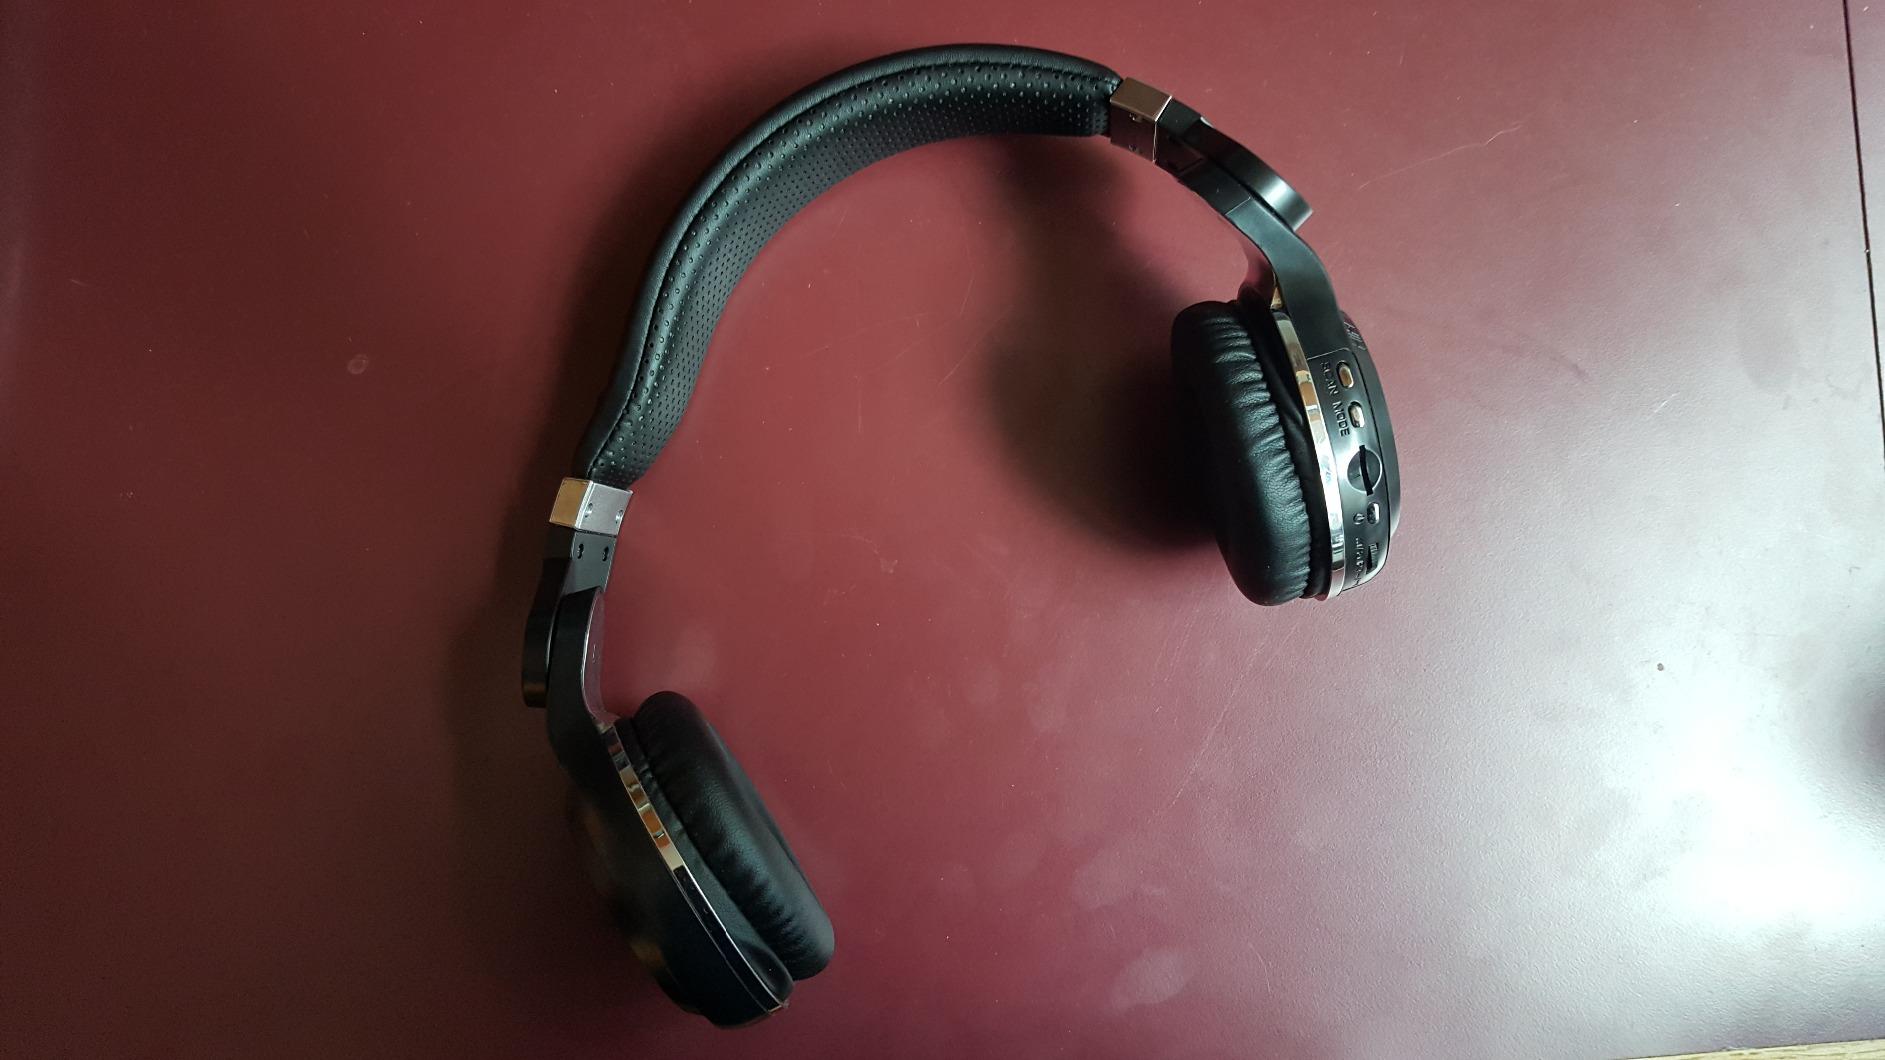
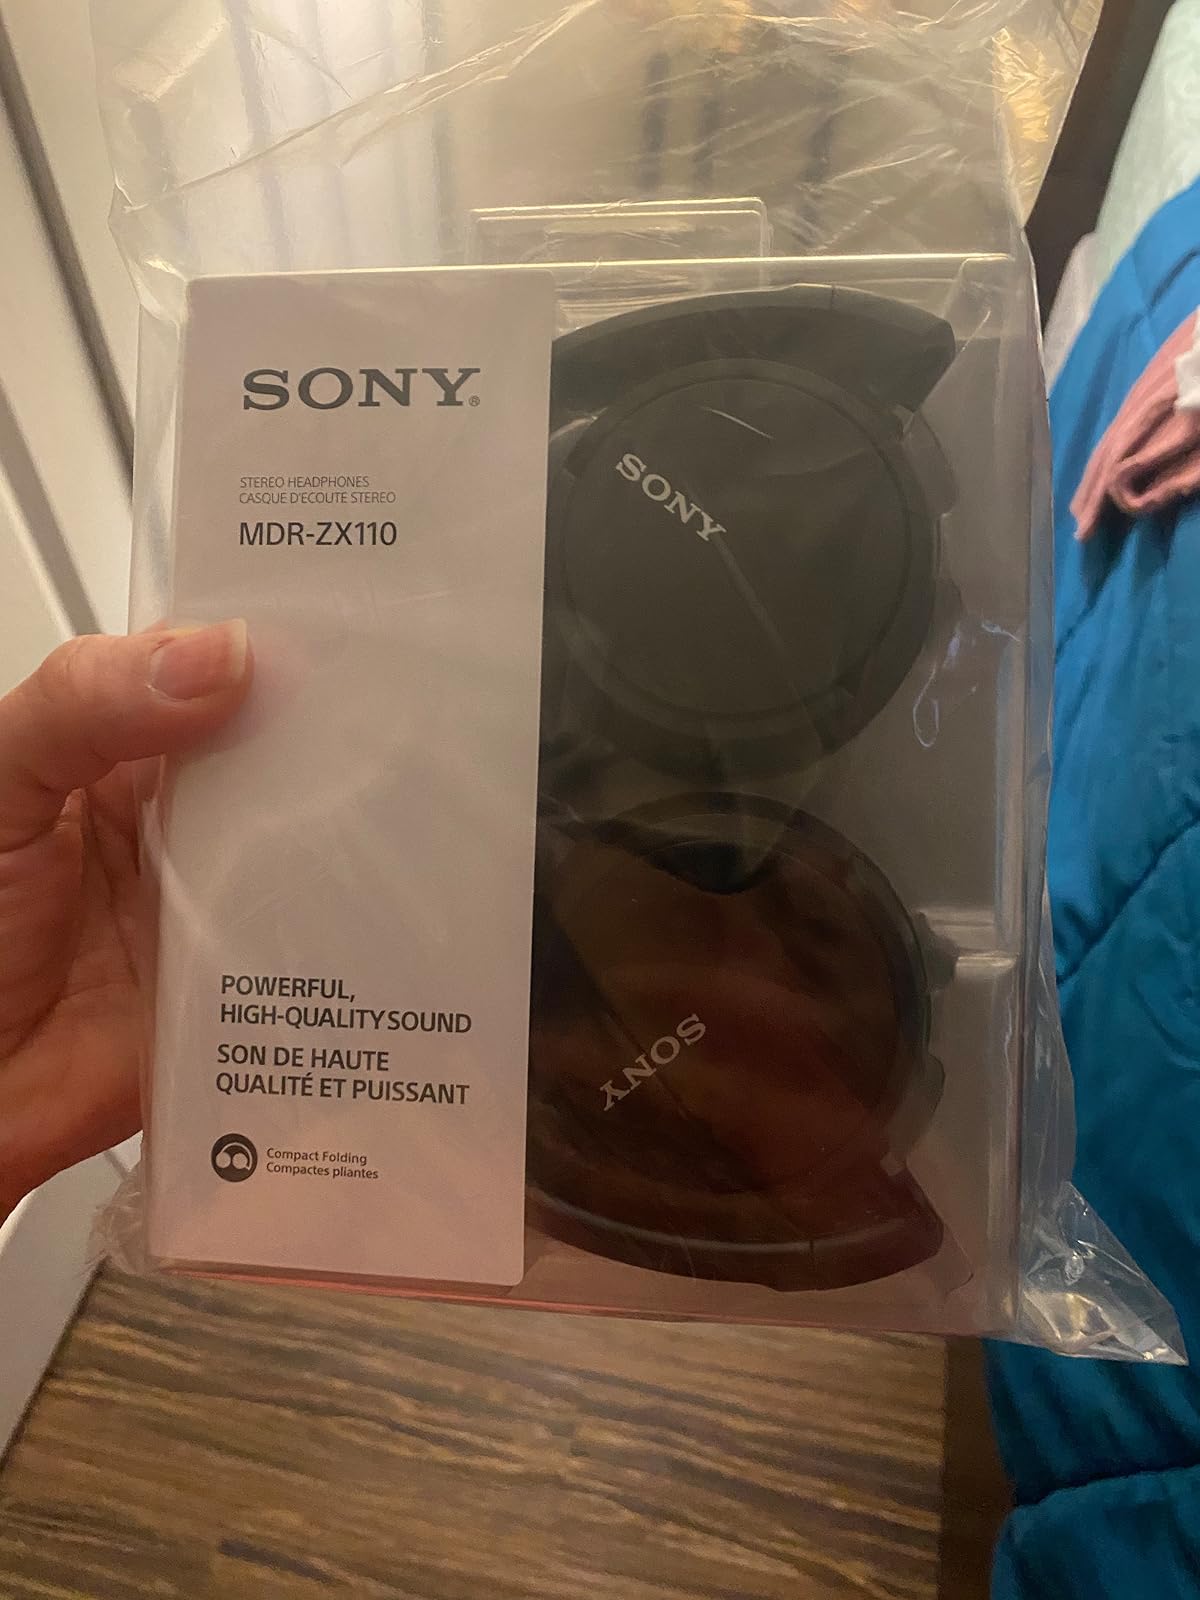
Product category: headphones
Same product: no